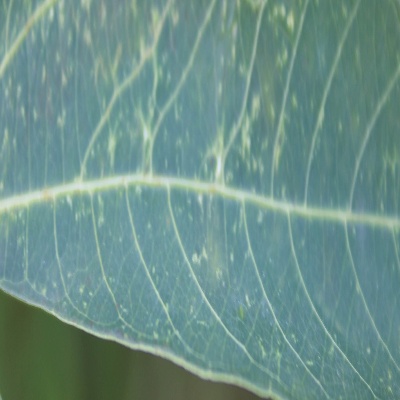
Crop: Cassava
Condition: green mite